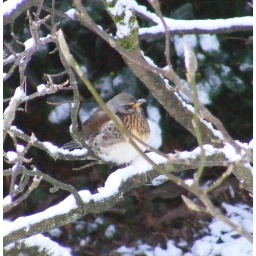
Spotted in the garden this morning, eating the apples I'd put out for the blackbirds. A great surprise!